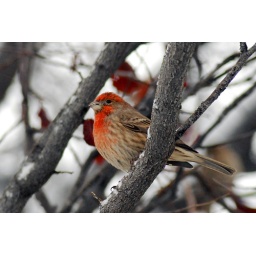
house finch in a tree snow 2